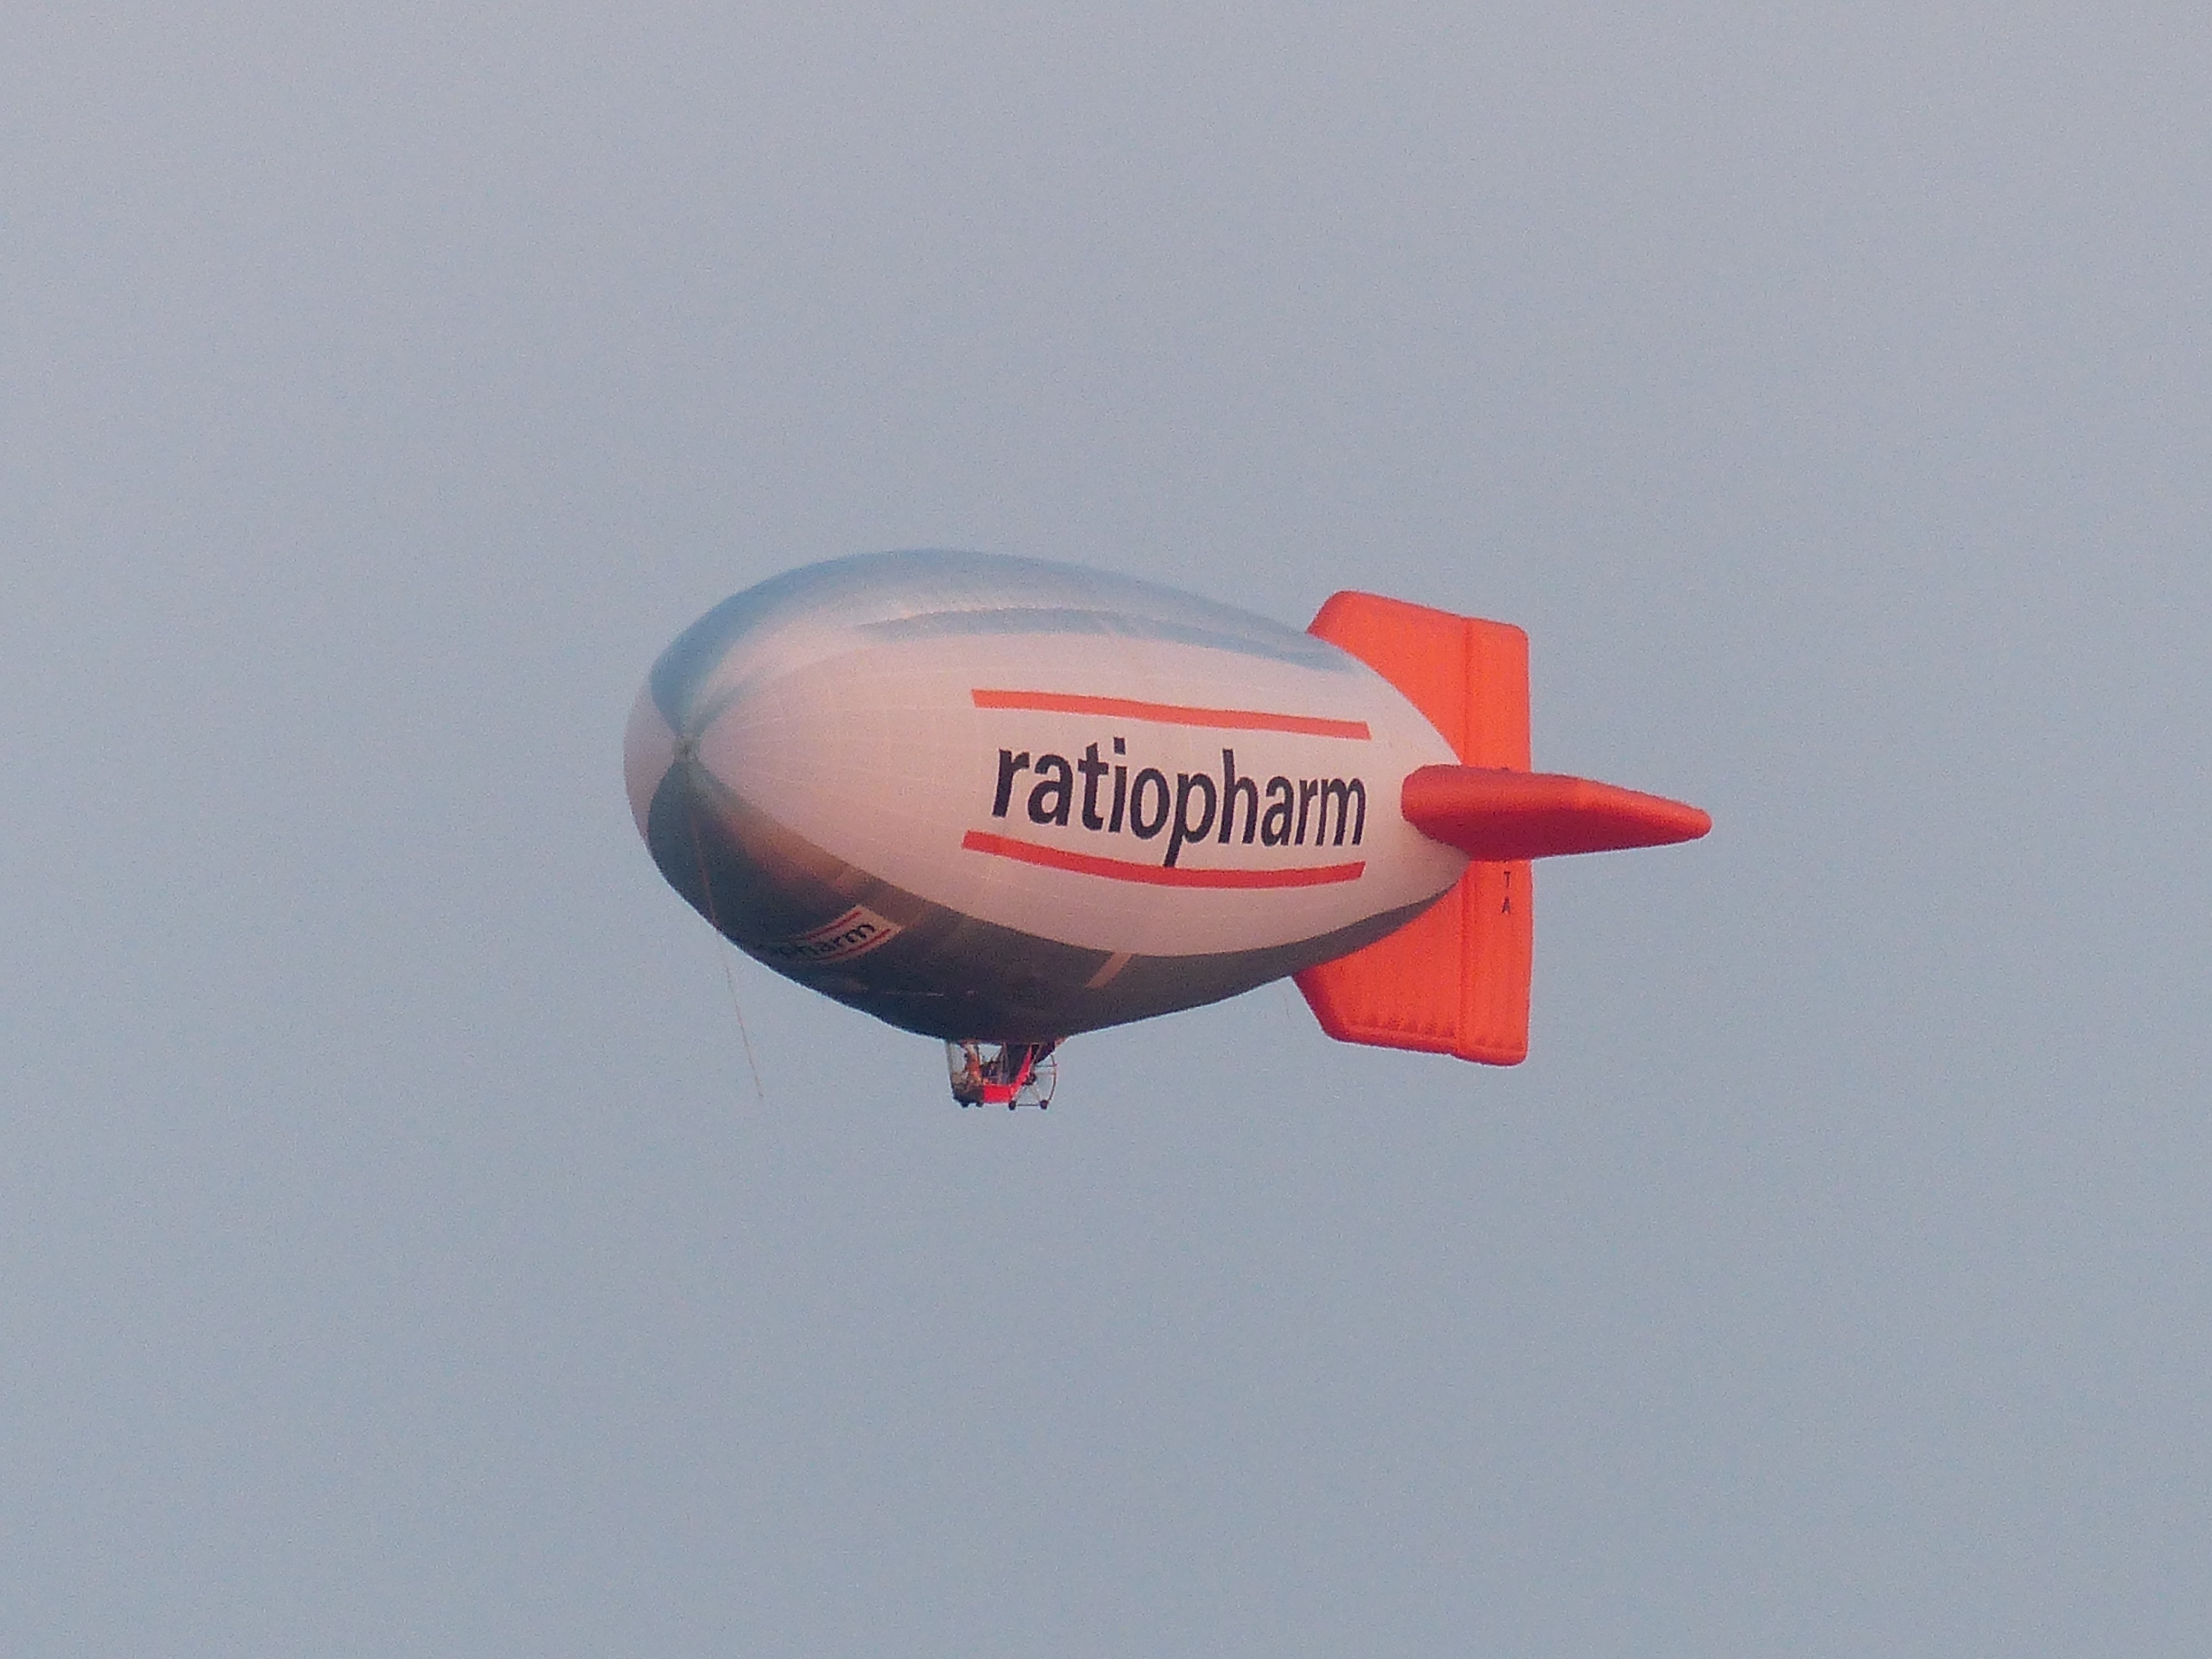
wing, light, sky, advertising, aircraft, vehicle, airline, aviation, illuminated, airship, blimp, zeppelin, air sports, rigid airship, air travel, atmosphere of earth, executive car, ratiopharm, anbendhimmel